Modbus

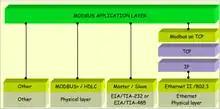
MODBUS communication stack

To support Modbus communication on a network, many modems and gateways incorporate proprietary designs (refer to the diagram: "Architecture of a network for Modbus communication"). Implementations may deploy either wireline or wireless communication, such as in the ISM radio band, and even Short Message Service (SMS) or General Packet Radio Service (GPRS).